Konstantin Makarevich

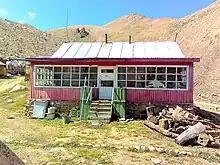
Tuyuksu Station Т1

In the 1970s actively participated in the research of thermophysical properties of artificially created ice on the high-mountain skating rink "Medeu". The aim of the study was the possibility of maintaining a certain temperature of ice to ensure optimal glide in changing weather conditions, as well as the effect of solar radiation and the thermal state of artificial ice. He is one of the authors of the corresponded patent.